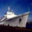
Label: ship